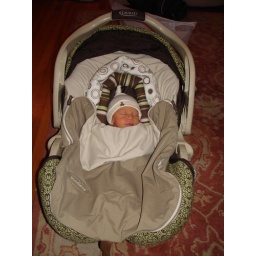
Bundled up in my car seat